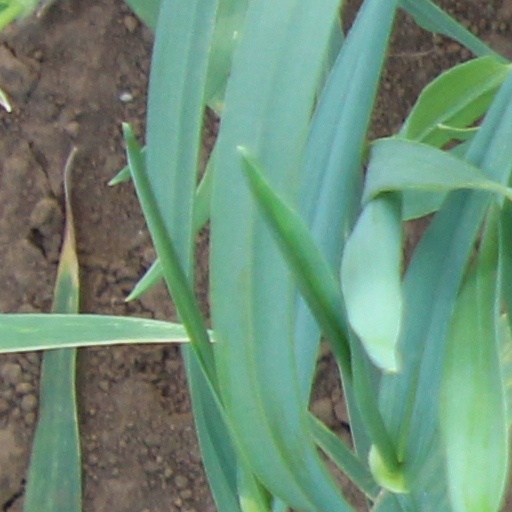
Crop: wheat